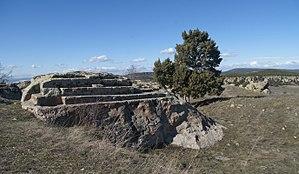
Cybèle est une divinité d’origine phrygienne, adoptée d'abord par les Grecs puis par les Romains, personnifiant la nature sauvage. Elle est présentée comme « Magna Mater », Grande Déesse, Déesse mère ou encore Mère des dieux. C’est l’une des plus grandes déesses de l’Antiquité au Proche-Orient, en Asie centrale et mineure.